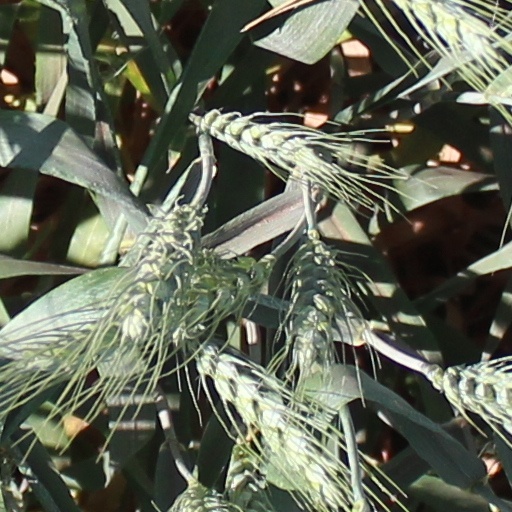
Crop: wheat